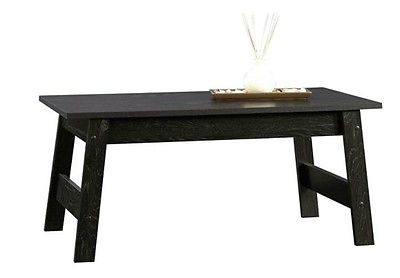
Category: table